List of active Royal Australian Navy ships

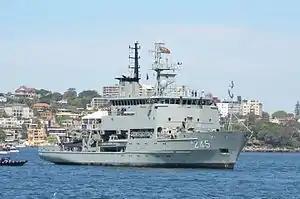
"Leeuwin"-class survey vessel

Two "Supply"-class replenishment ships were ordered in 2016, the ships are based on Spanish Navantia's design AOR Cantabria, these ships replaced the RAN's ageing replenishment vessels HMAS "Success" and HMAS "Sirius". The ships are designed to provide fuel, food, ammunition, and other stores to RAN vessels operating well beyond friendly ports. The two vessels were built at Navantia's shipyard in Ferrol.